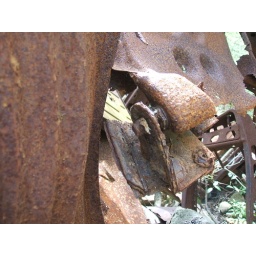
rusty car in Bramley Fall Quarry